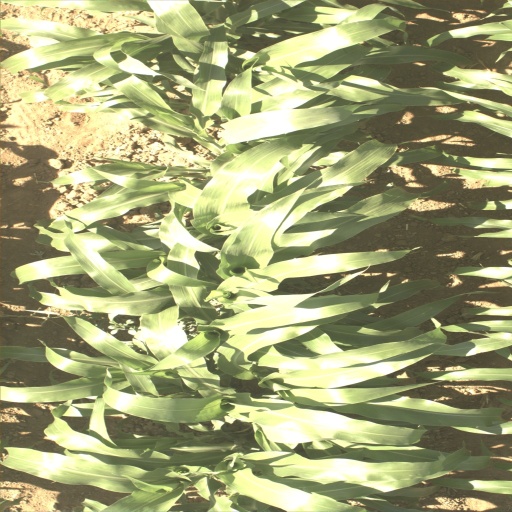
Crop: sorghum